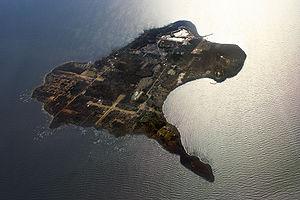
L'île Kelleys est une île de la moitié ouest du lac Erié, dans le comté d'Erie. C'est l'une des plus grandes îles de l'archipel des îles Bass et c'est aussi un village qui occupe toute l'île.